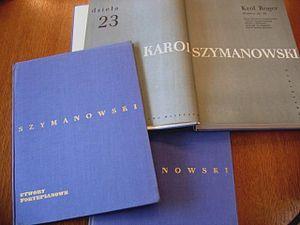
Partitions de musique
Karol Szymanowski est un compositeur, pianiste et musicographe polonais né le 6 octobre 1882 à Tymochivka et mort le 29 mars 1937 à Lausanne.